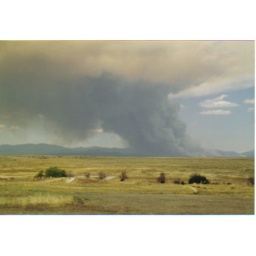
From our home in the city, we watched our ranch in the mountains burn.